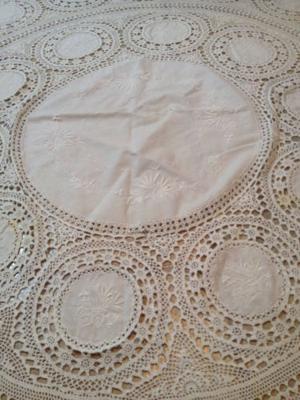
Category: table